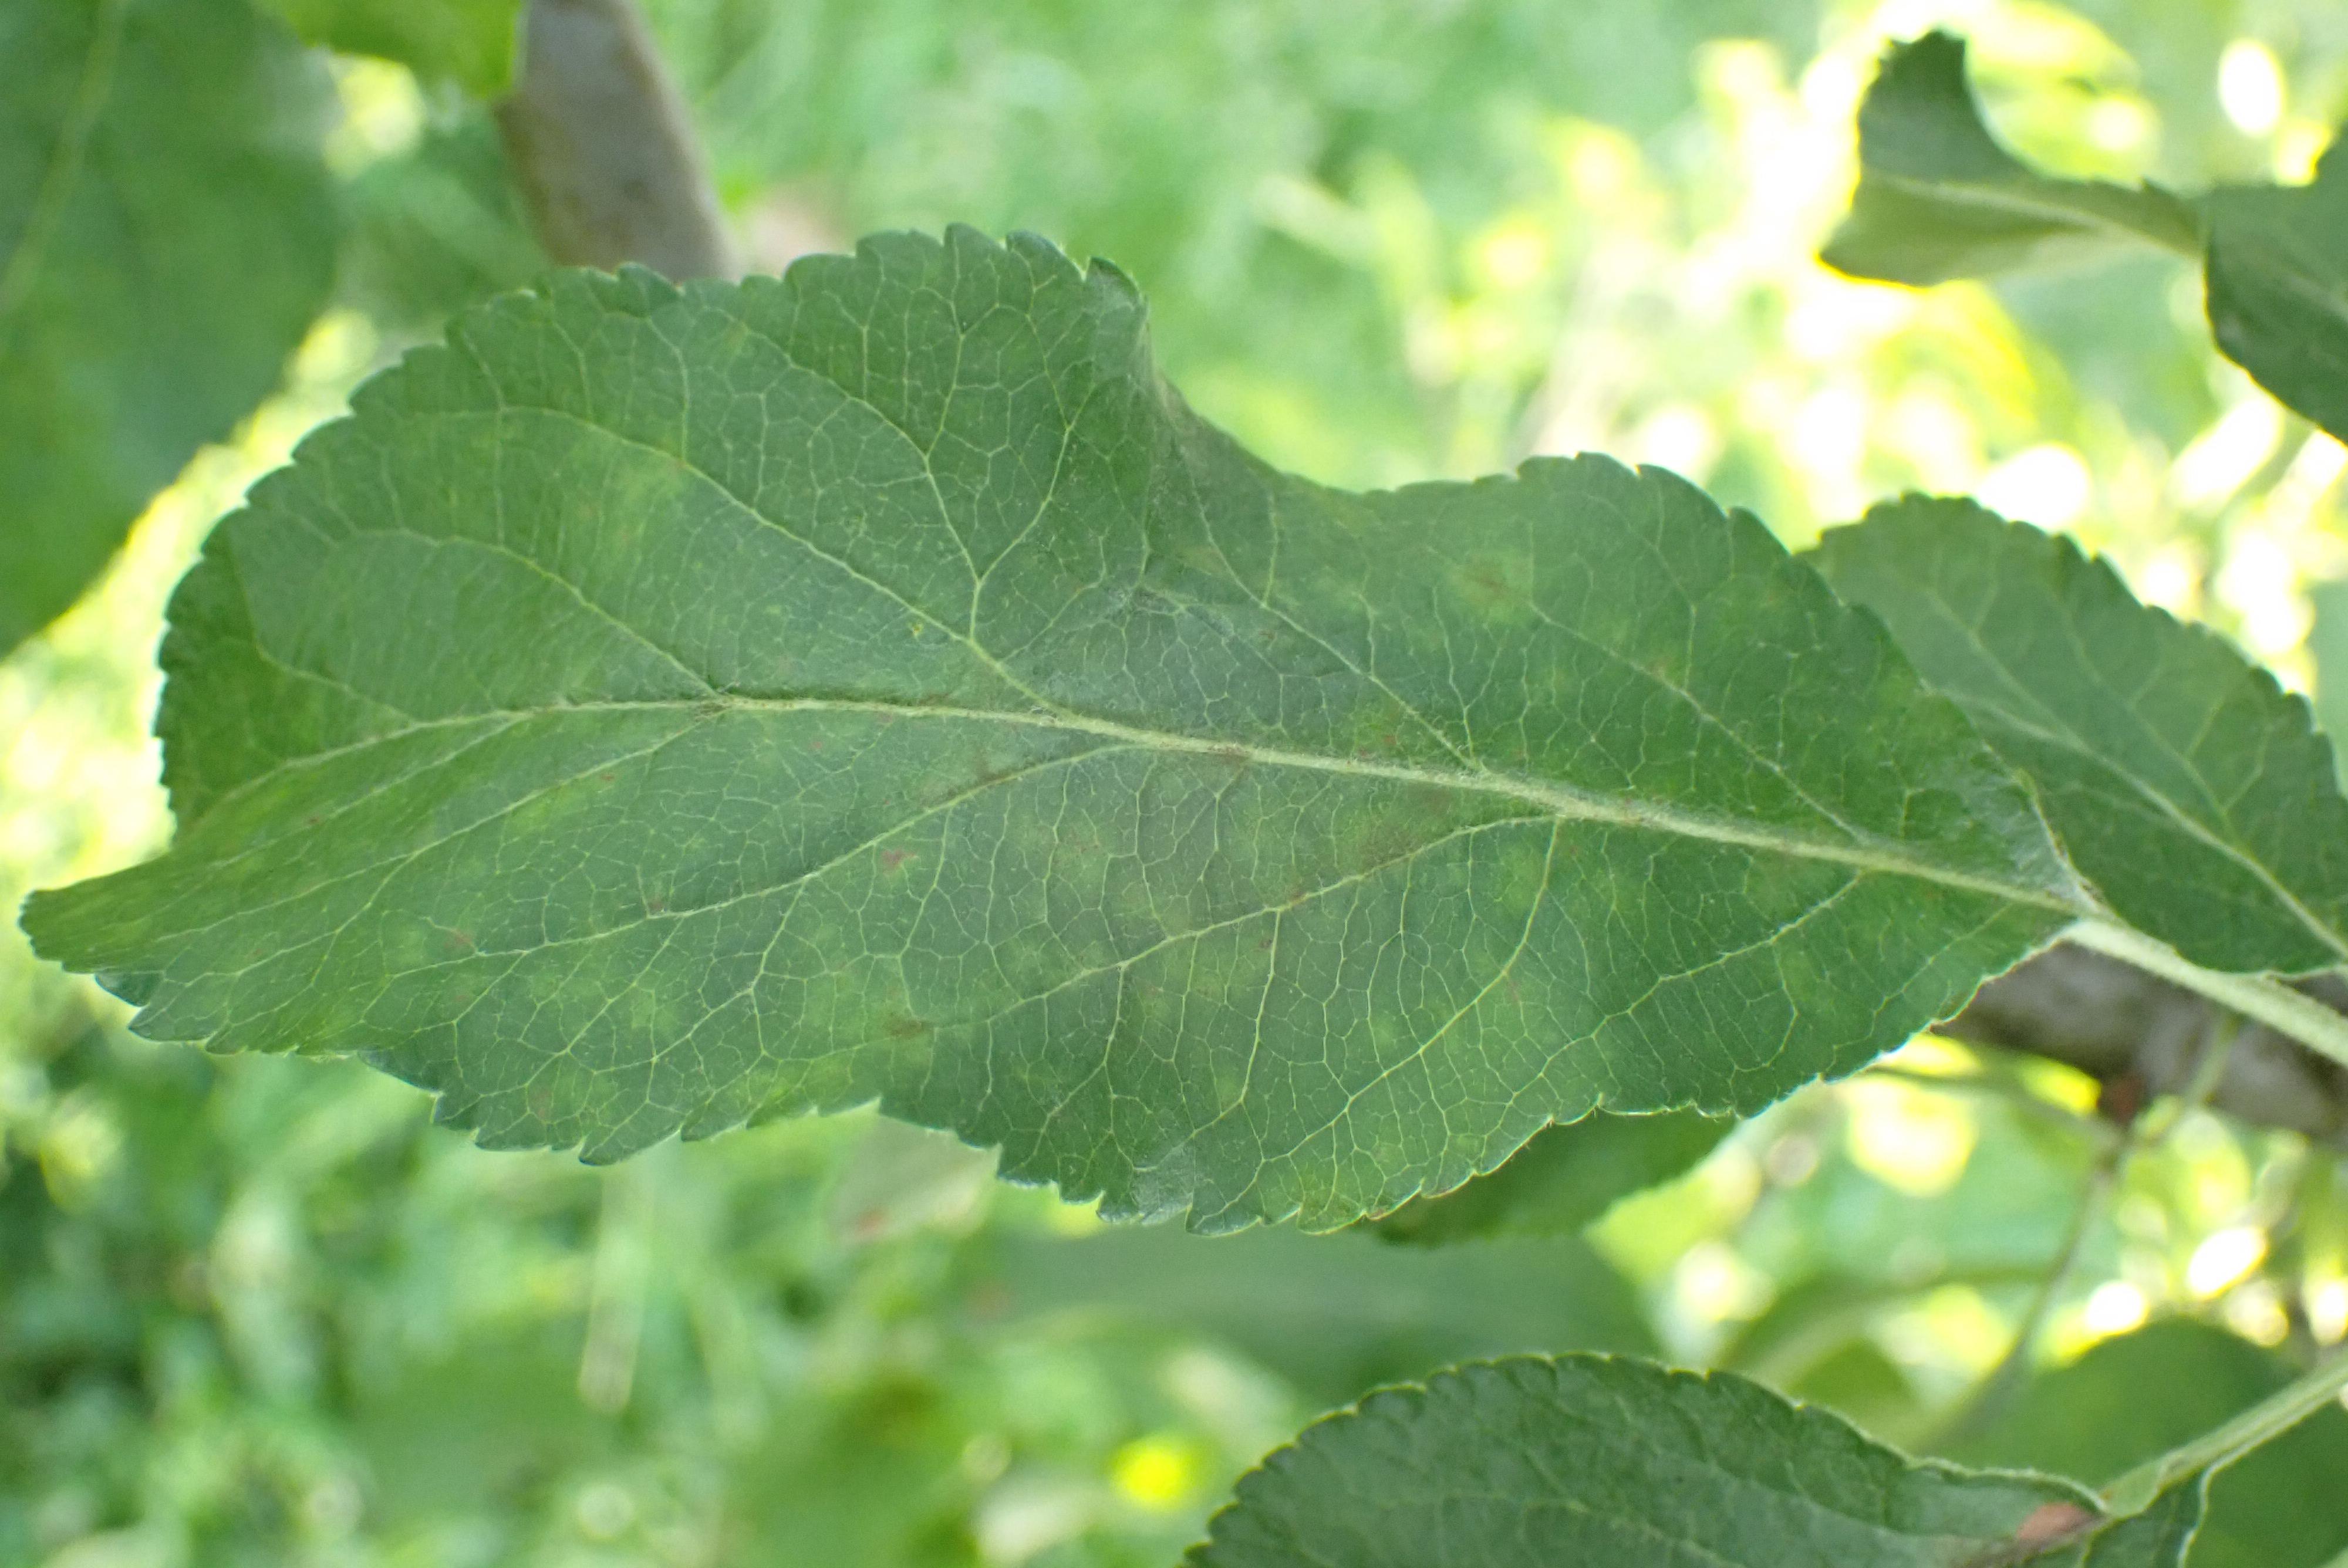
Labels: scab